Abraham of Angamaly

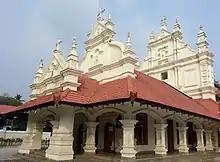
Mar Hormizd Syro-Malabar Church (Old Cathedral), Cathedral of Mar Abraham.

In 1570, Mar Abraham established his cathedral church dedicated to Rabban Hormizd, a seventh century Abbot of the East Syriac Church, as its patron. In 1578, as a response to the requests made by Jesuit missionaries who had been working in Angamaly and in the other centres of the Saint Thomas Christians, the pope granted plenary indulgences to the Church of Rabban Hormizd, which the faithful could obtain four times a year for 25 years from the year of the election of Metropolitan Mar Abraham. The indulgences covered two feasts of the Patron Rabban Hormizd that fell on the fifteenth day after Easter (Monday) and on the first of September. On 15 August 1579, as requested by Mar Abraham, the Jesuits laid the foundation stone of a new cathedral namely "Rabban Hormizd" in the same place chosen by the Metropolitan. The Synod of Diamper of the year 1599, prohibited the Christians from commemorating the feast of Rabban Hormizd, since Rabban Hormizd was considered a Nestorian heretic by the Latin missionaries. Session 3, Canon 14 of the Synod severely condemned Rabban Hormizd. According to the new regulations, the Synod commanded as planned by Archbishop Menezes that the Christians celebrate the feast of Saint Hormizd, the Martyr (according to the Roman Martyrology published from Rome in 1583), a Persian Catholic saint who lived in the fifth century, suppressing the memory of Rabban Hormizd. The Feast was fixed on 8 August according to the Canon 10 of the Session 2 of the Synod of Diamper.